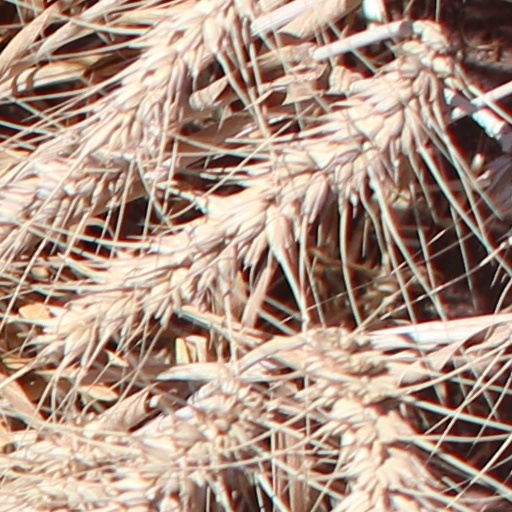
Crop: wheat